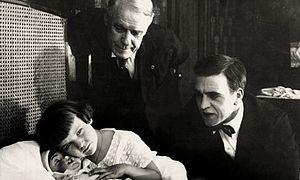
Harry W. Gerstad est un directeur de la photographie américain, né le 8 août 1886 à Chicago, mort le 26 septembre 1966 à South Pasadena.
Un joli rayon de soleil est un film muet américain, réalisé et interprété par Henry King, sorti en 1916.